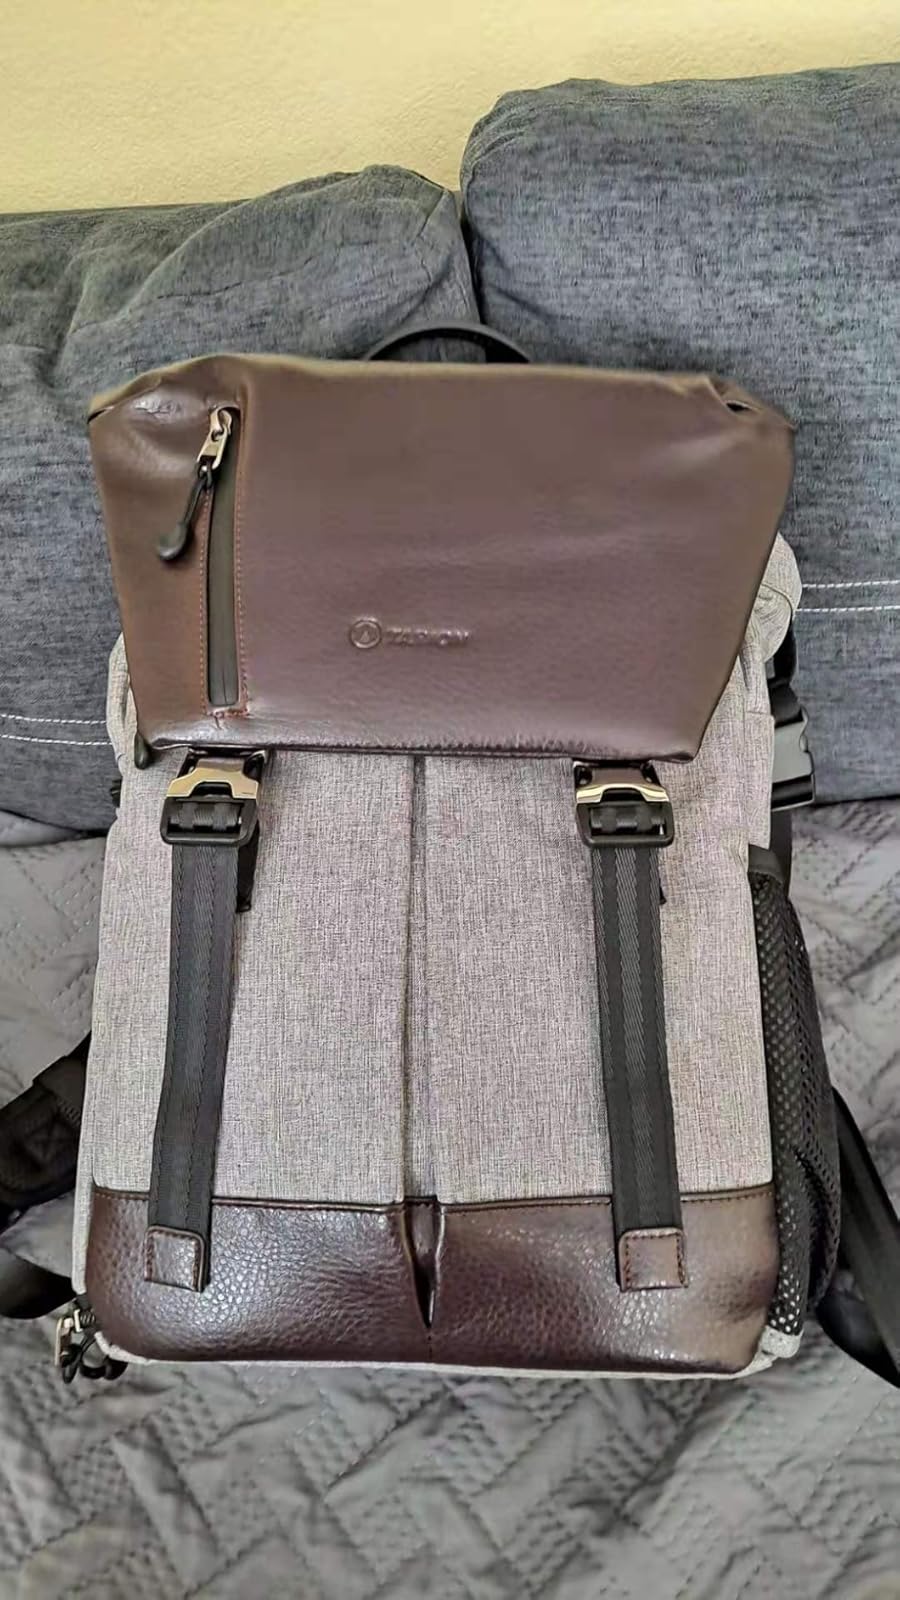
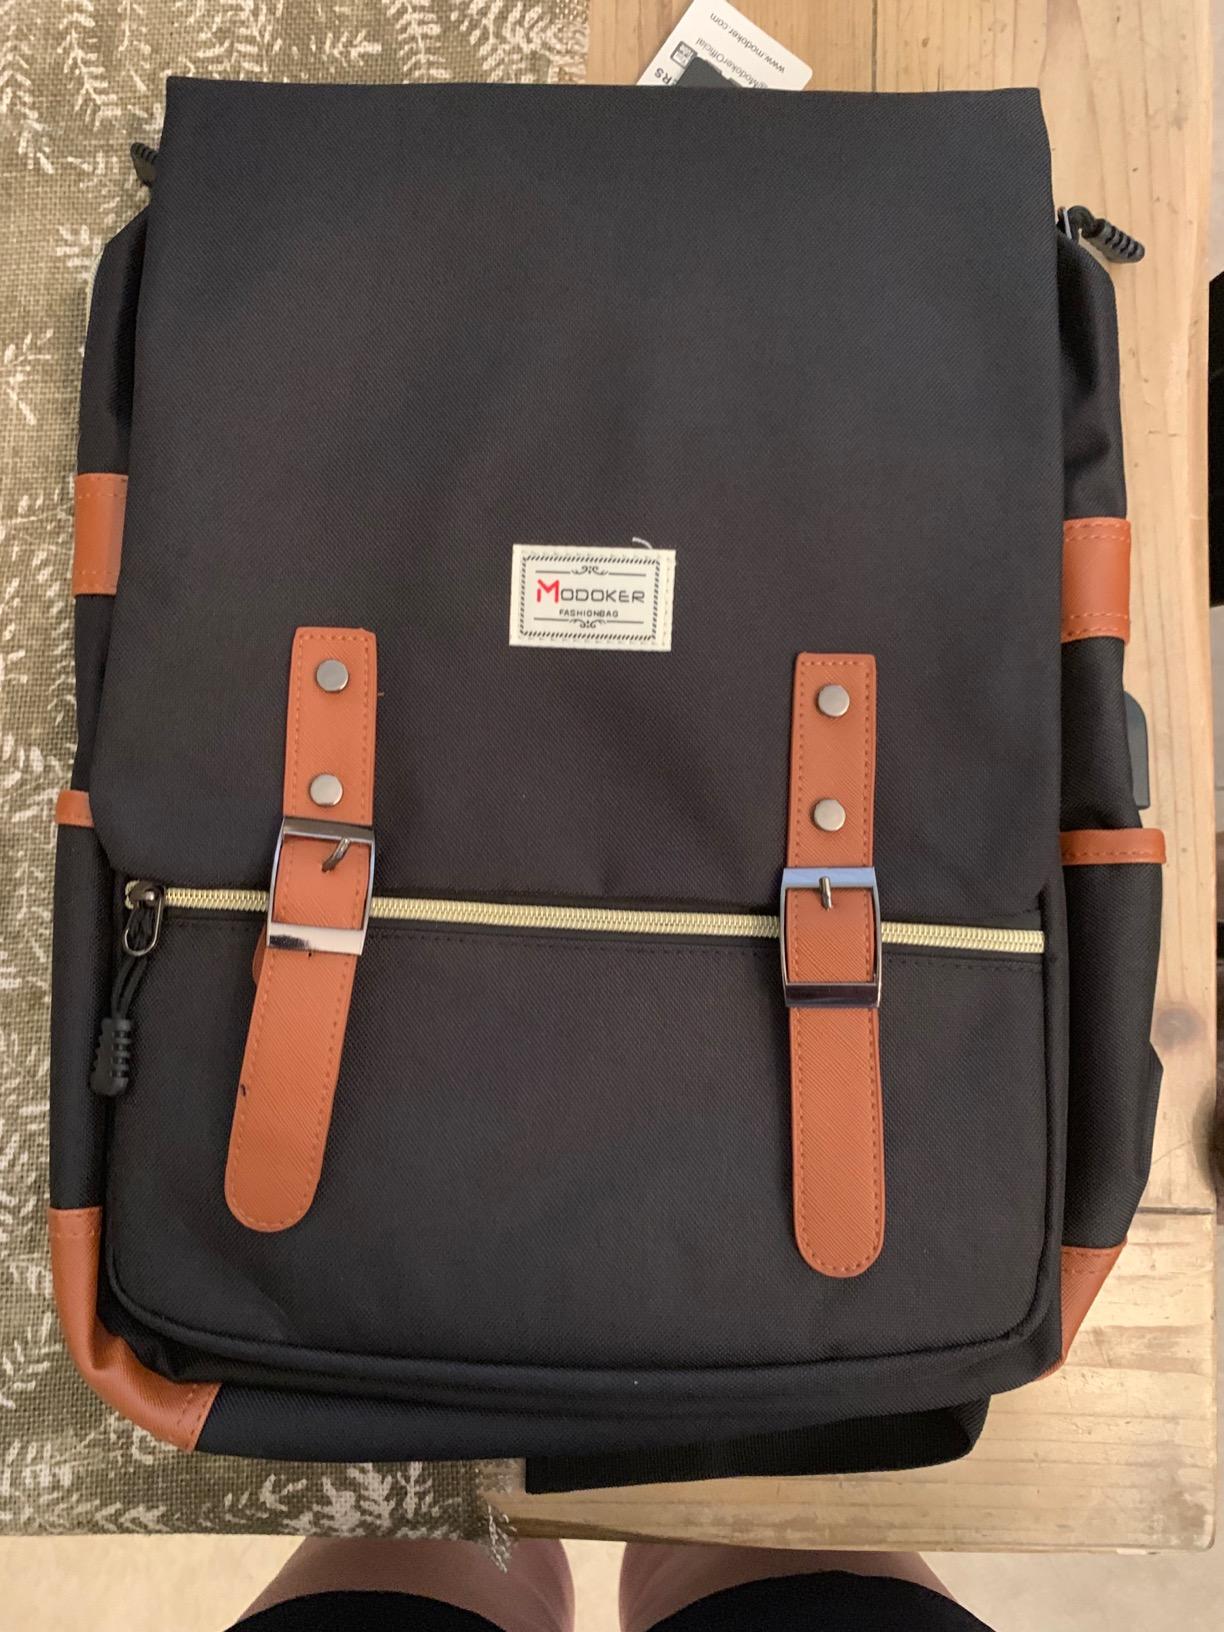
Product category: bag
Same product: no